Fort White High School

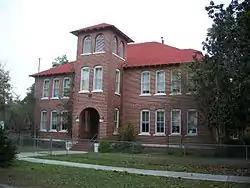
Original Fort White School building, part of the Fort White Public School Historic District

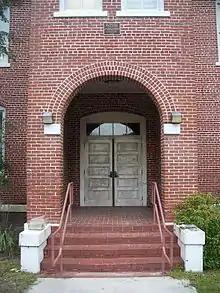
Entryway to original Fort White High School with National Register plaque above it

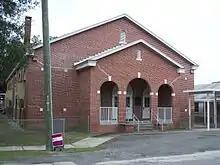
Fort White Public School Auditorium at the original Fort White High School

Fort White High School is located at 17828 SW SR47 in Fort White, Florida. It is part of the Columbia County School District in Columbia County, Florida. The high school opened in a new building in 2000, 30 years after the original Fort White High School closed. The original school and auditorium buildings are part of the Fort White Public School Historic District, listed on the National Register of Historic Places